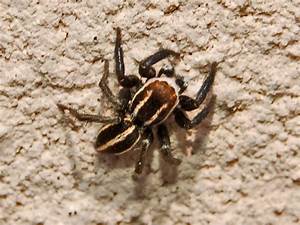
Label: spider